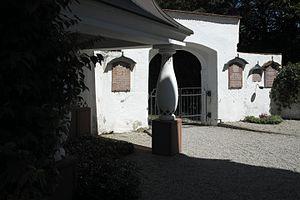
Georges Nikolaïevitch de Leuchtenberg, duc de Leuchtenberg, est né le 28 novembre 1872 à Rome, en Italie, et décédé le 9 août 1929 à Seeon, en Allemagne. Membre de la maison de Beauharnais, c'est un aristocrate, un militaire et un mémorialiste russe, lié au mouvement blanc.